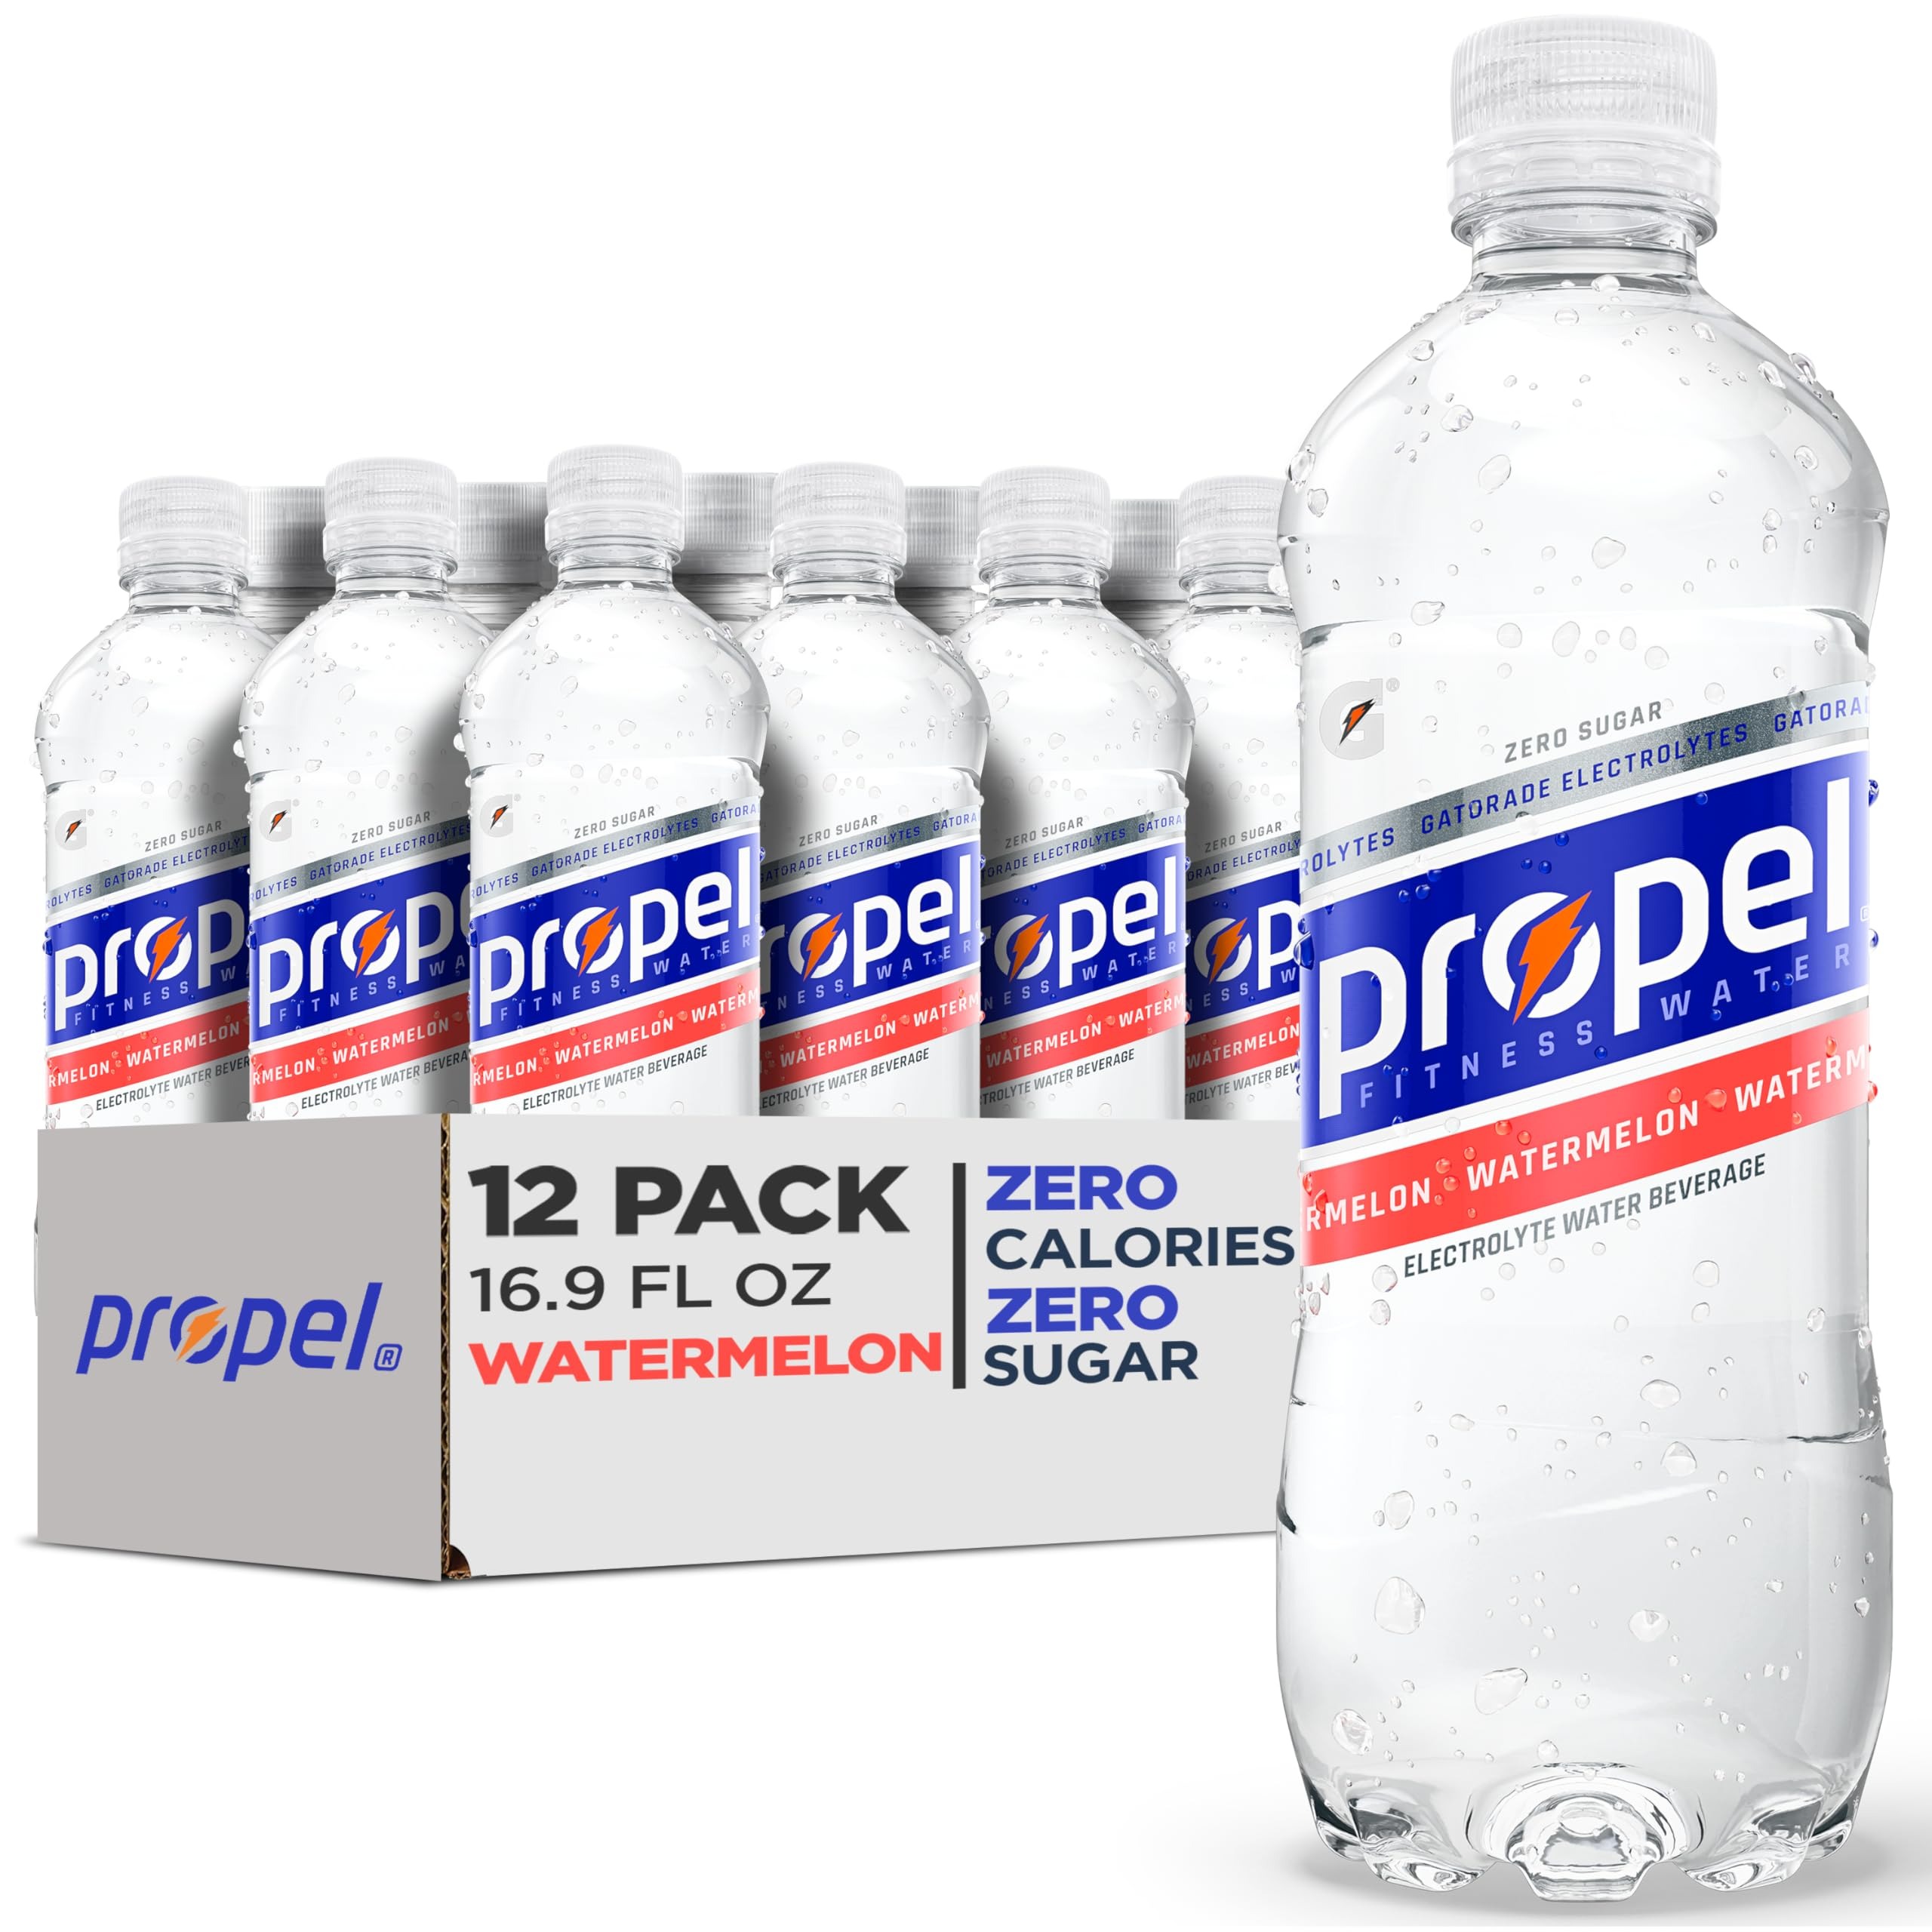
Item Name: Propel, Watermelon, Zero Calorie Sports Drinking Water with Electrolytes and Vitamins C&E, 16.9 Fl Oz (Pack of 12)
Bullet Point 1: Includes 12 (16.9oz) bottles of Propel Water Watermelon Flavored Water with Electrolytes, Vitamins and No Sugar
Bullet Point 2: Created by the makers of Gatorade, Propel is the only zero calorie, zero sugar electrolyte water beverage among national enhanced water brands with enough electrolytes to replace what is lost in sweat
Bullet Point 3: Propel electrolyte water beverage contains B Vitamins (B3, B5, and B6), and antioxidants Vitamin C and E.
Bullet Point 4: No artificial flavors
Bullet Point 5: Good source of Vitamin E
Value: 202.8
Unit: Fl Oz

Price: 9.74